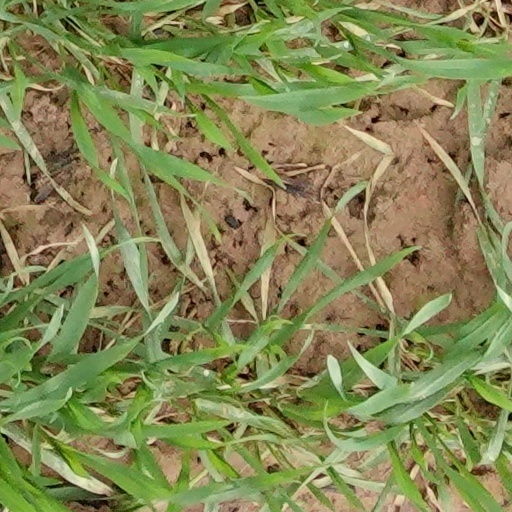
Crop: wheat